Manila South Cemetery

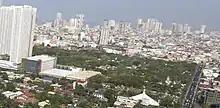
Bird's eye view of the cemetery

The land which the cemetery occupies was previously part of the Hacienda San Pedro de Macati which was owned by the Zóbel de Ayala family. The land was then under the province of Rizal. The South Cemetery was legally acquired by Ordinance 726 and other actions taken as ruled in "Jacobo Zobel et al. vs. City of Manila (G.R. No. L-22201, 1925)".